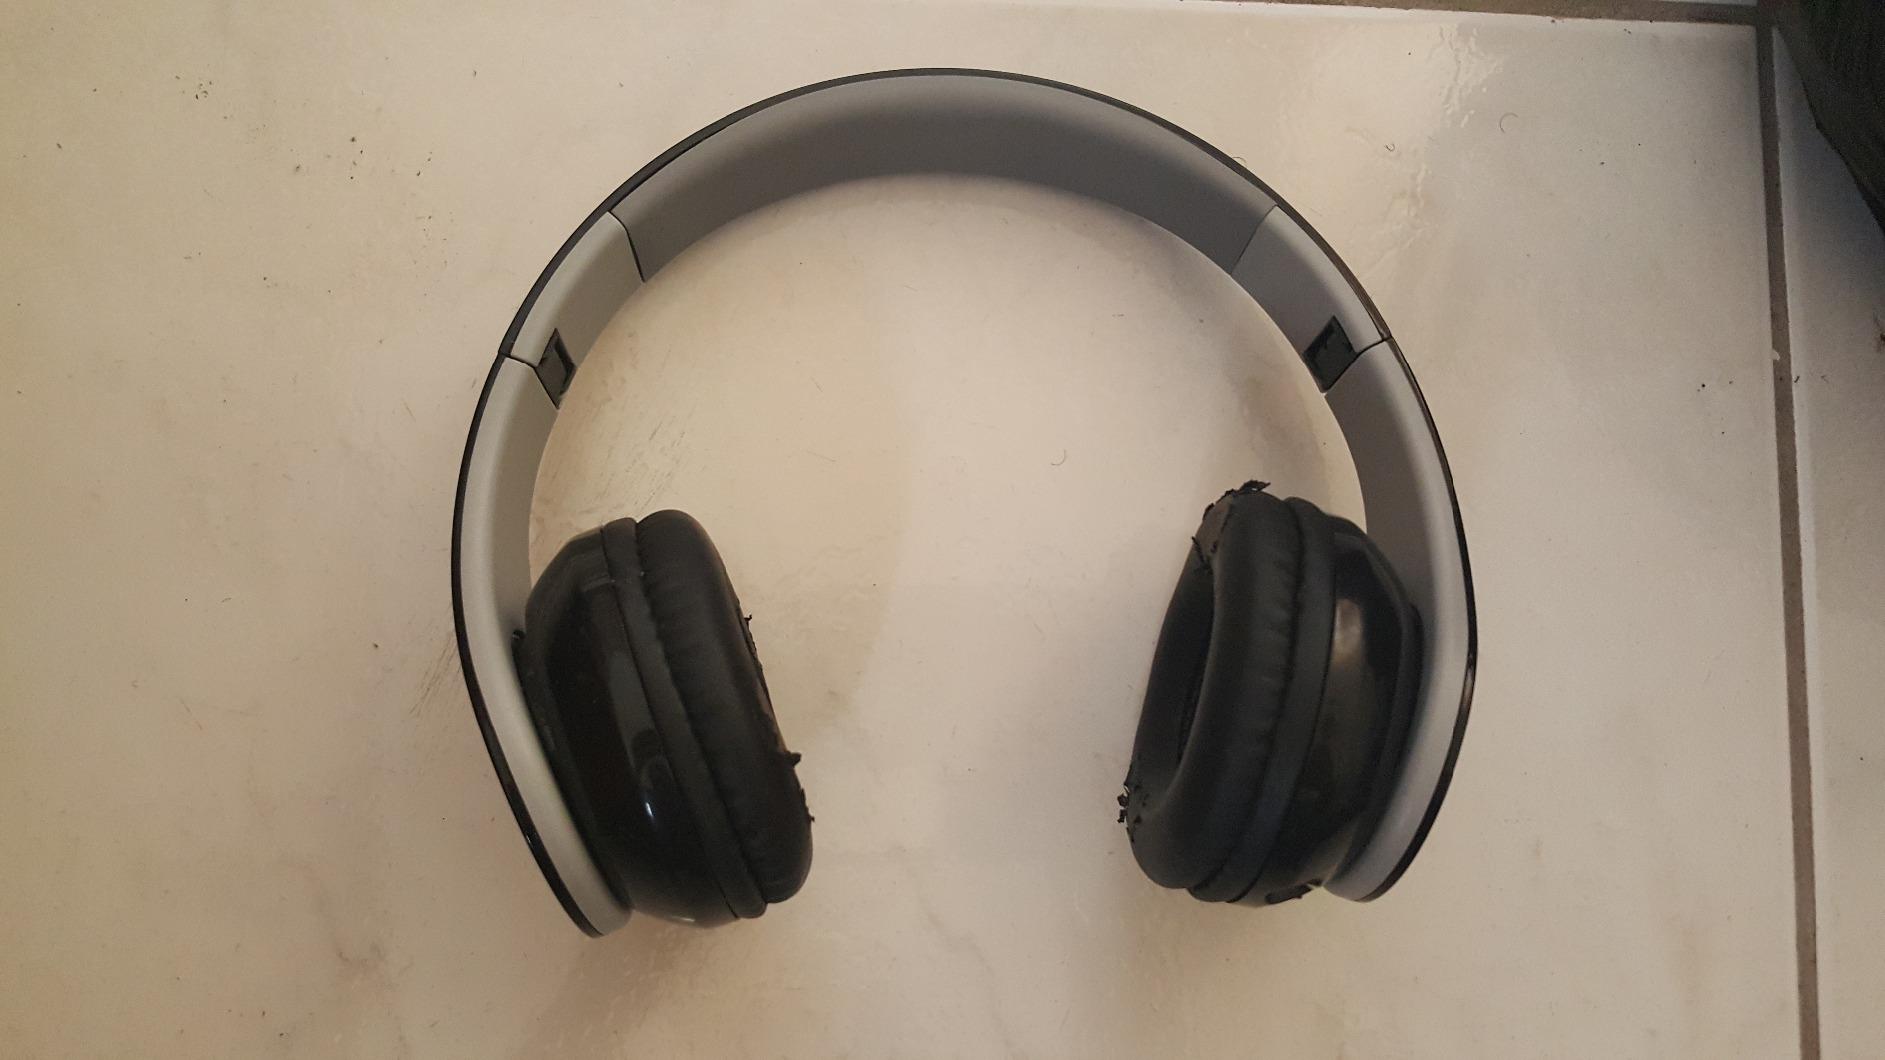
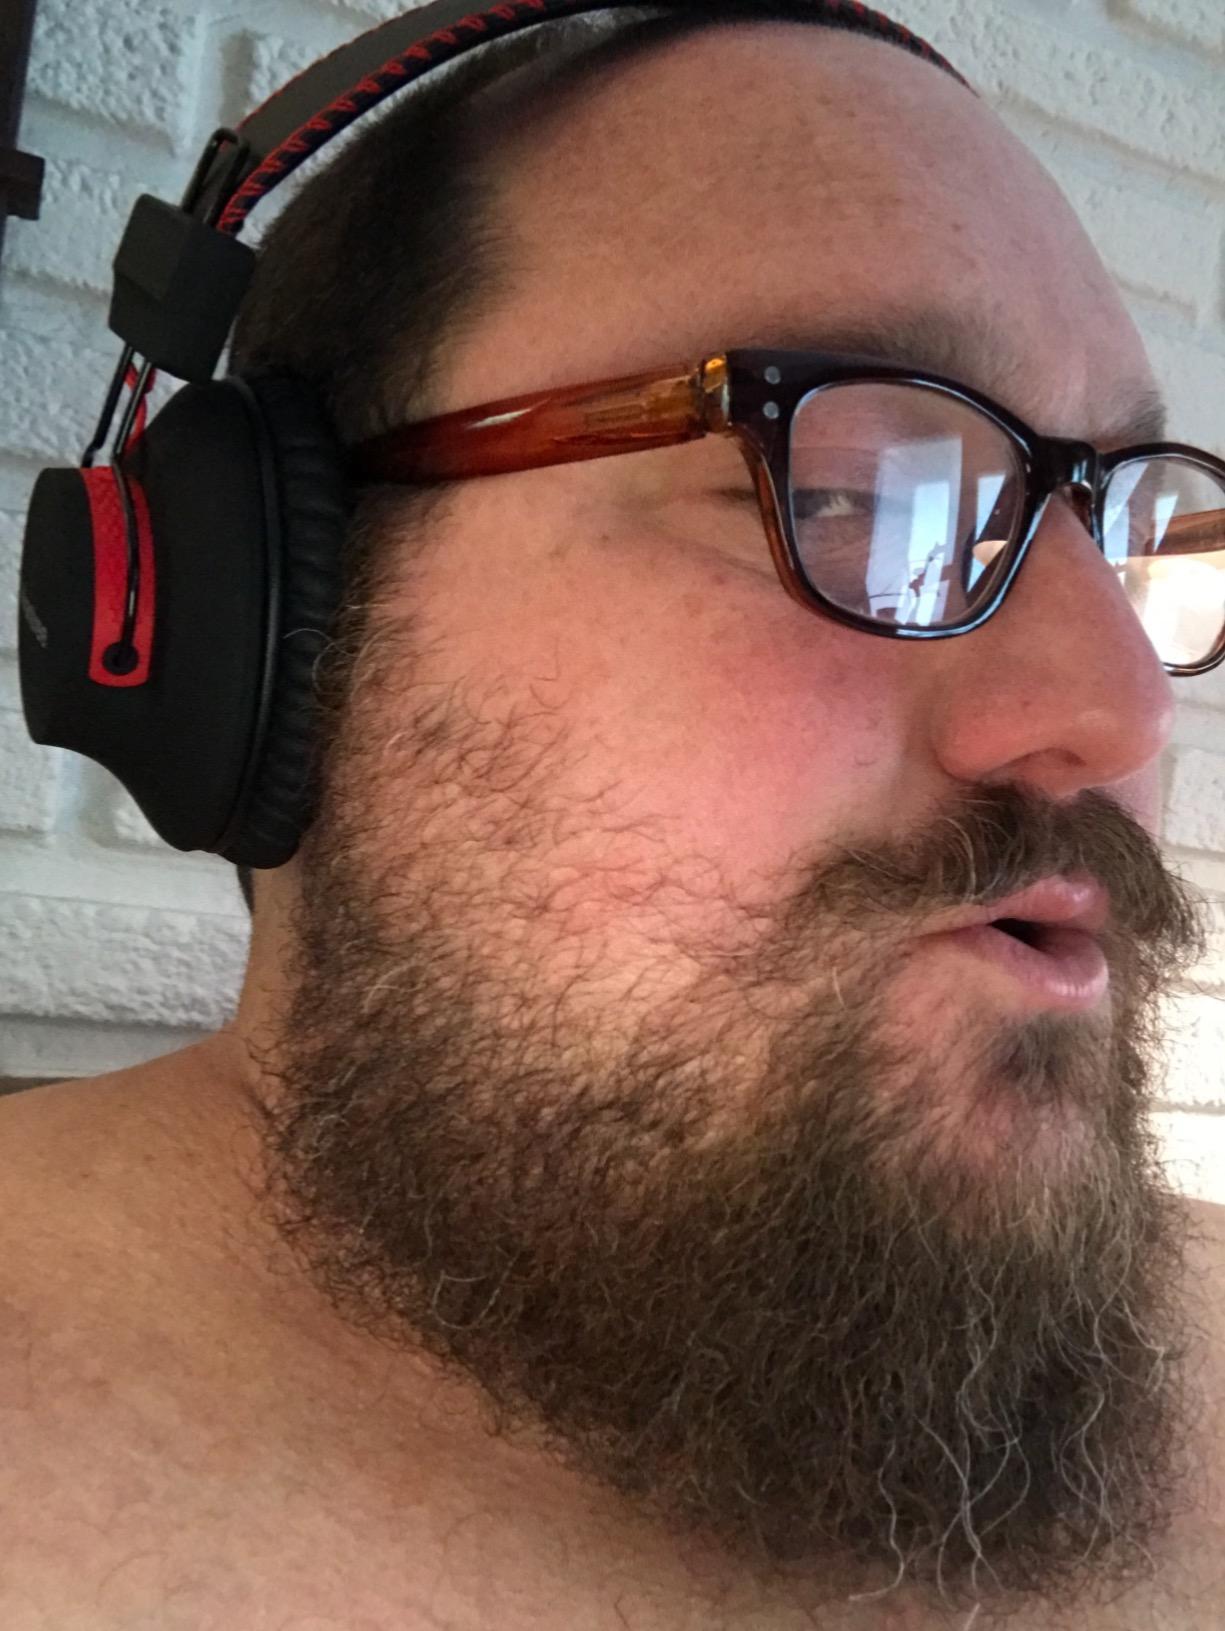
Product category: headphones
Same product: no